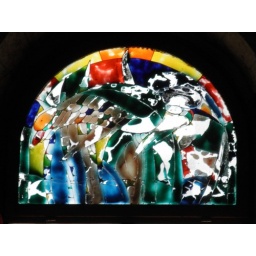
Restaurant in Nazareth - stained glass window